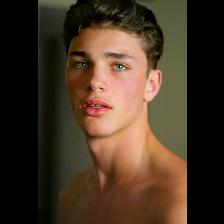
Label: Human